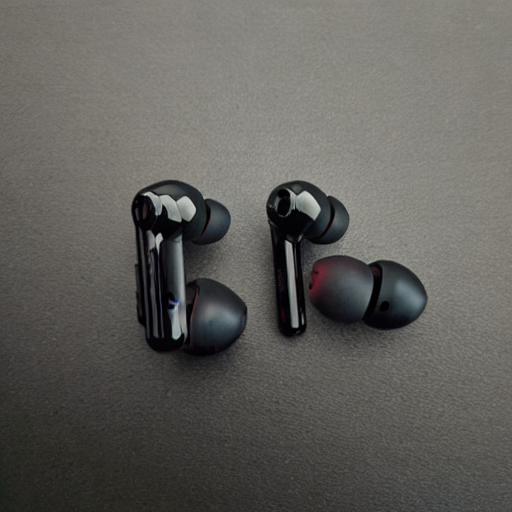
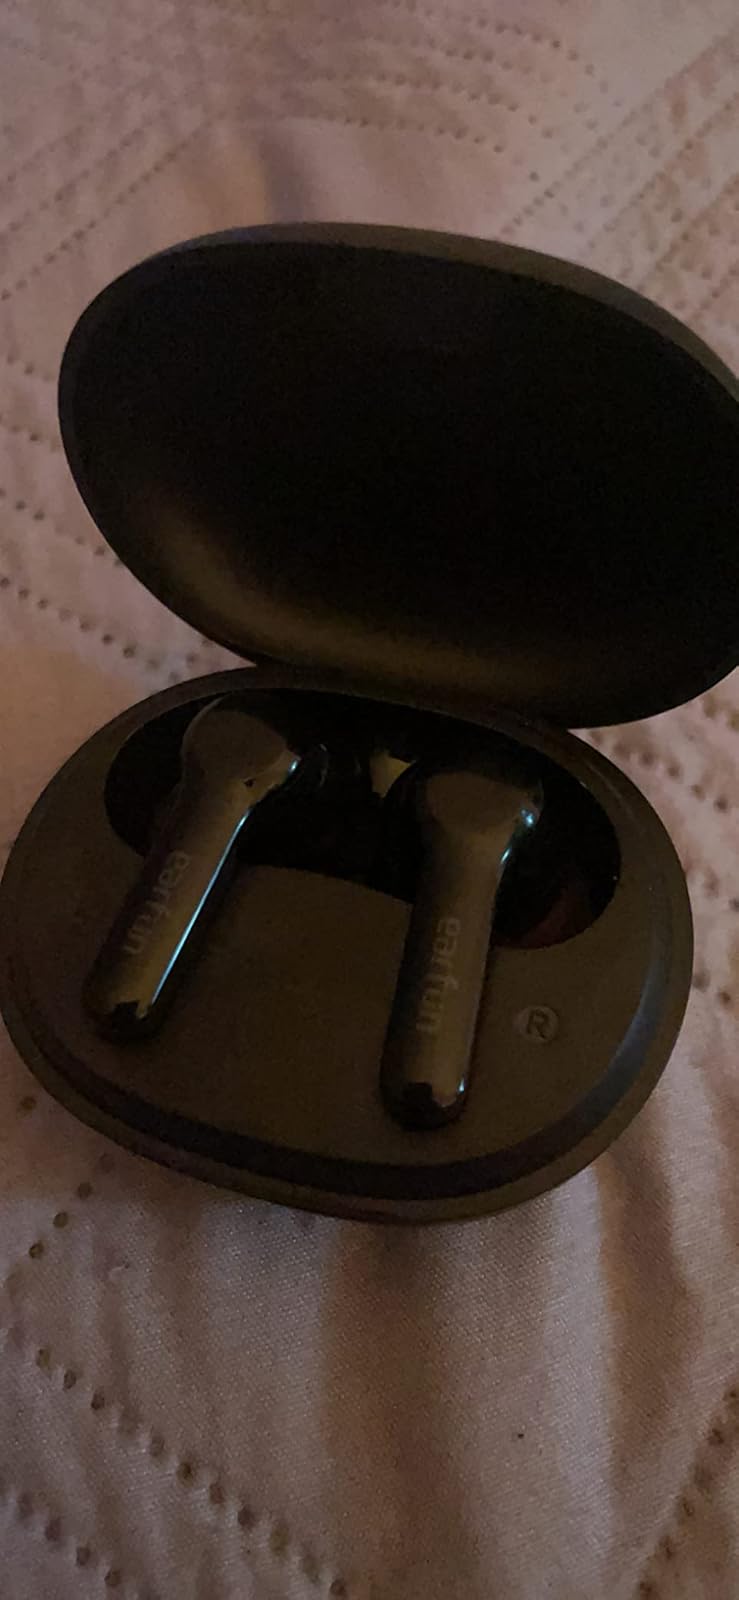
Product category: earbuds
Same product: no